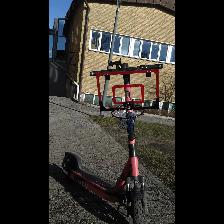
Label: NonHuman